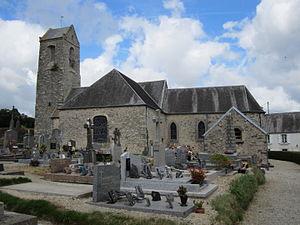
église Saint-Pierre de fr:Camprond
Camprond est une commune française, située dans le département de la Manche en région Normandie, peuplée de 411 habitants.